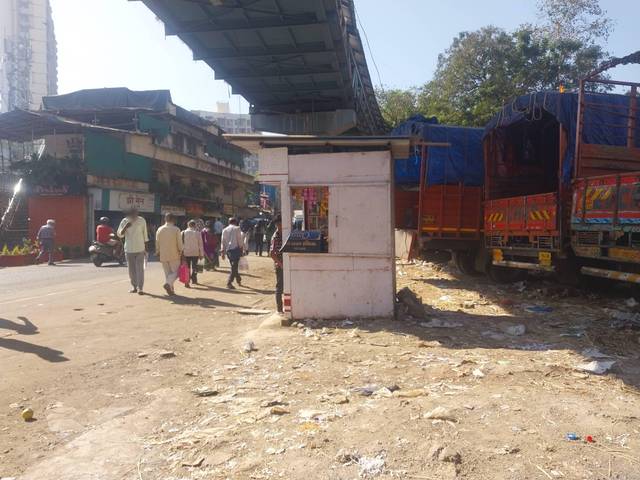
Region: India
Coordinates: 19.164, 72.849